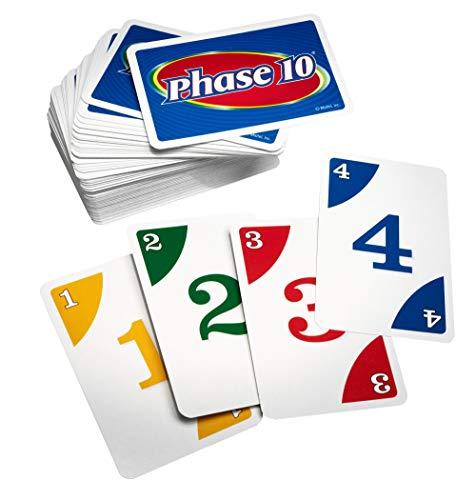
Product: Phase 10 Card Game Styles May Vary
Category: Toys & Games | Games & Accessories | Card Games
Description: Phases include: two sets of three, one run of seven, seven cards of one color and more.
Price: $5.99 $ 5 . 99
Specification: ProductDimensions:3.6x0.8x5.8inches|ItemWeight:4.5ounces|ShippingWeight:5.6ounces|DomesticShipping:ItemcanbeshippedwithinU.S.|InternationalShipping:Thisitemisnoteligibleforinternationalshipping.LearnMore|ASIN:B004MU9V8Q|Californiaresidents:ClickhereforProposition65warning|Itemmodelnumber:W4729|Manufacturerrecommendedage:7-11years